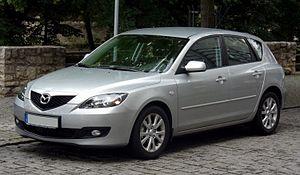
La Mazda 3, ou Mazda Axela au Japon, est un modèle de berline compacte du constructeur automobile japonais Mazda.